Ngau Tam Mei

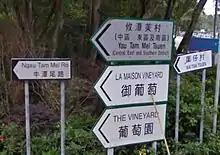
Ngau Tam Mei Road, a main road in Ngau Tam Mei

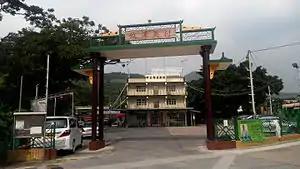
Yau Tam Mei village office

Ngau Tam Mei, also known as Yau Tam Mei, is a suburb located in San Tin, New Territories, Hong Kong near Yuen Long. It is located at the east of Fairview Park, the north of San Tin village and Kai Kung Leng, the northwest of Lam Tsuen Country Park, and also at the northeast of Nam Sang Wai.